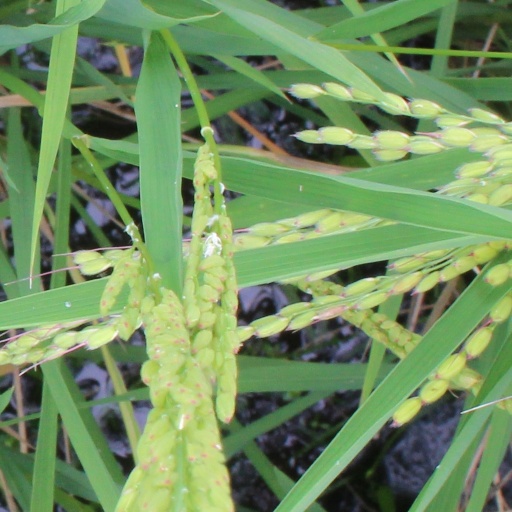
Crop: rice